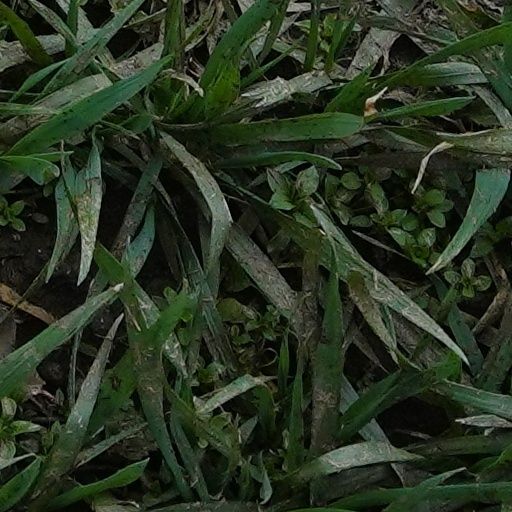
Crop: wheat